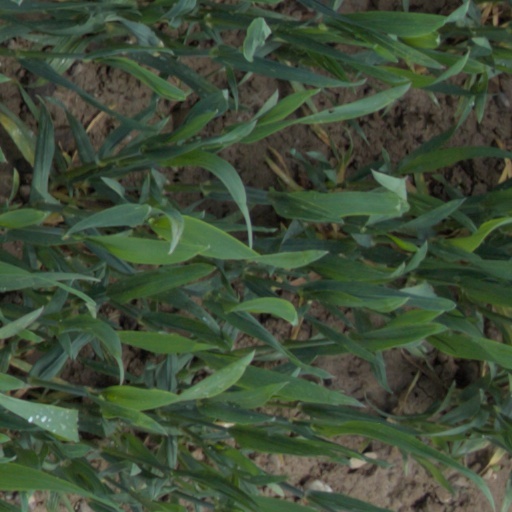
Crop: wheat